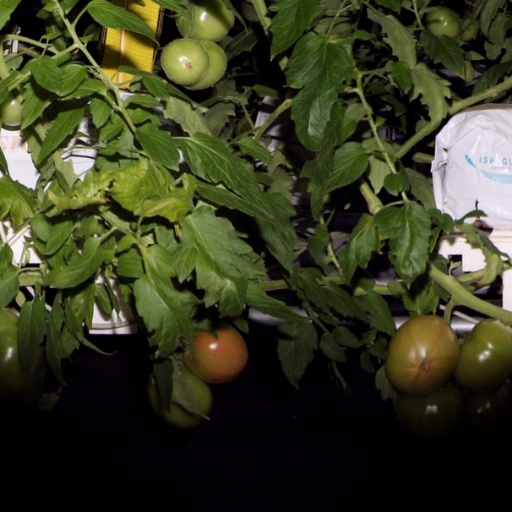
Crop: tomato